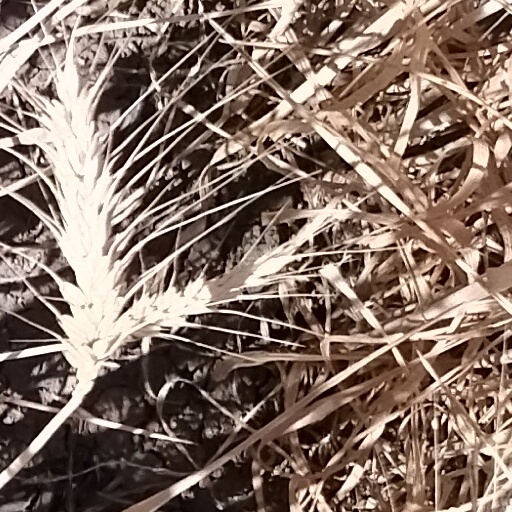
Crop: wheat